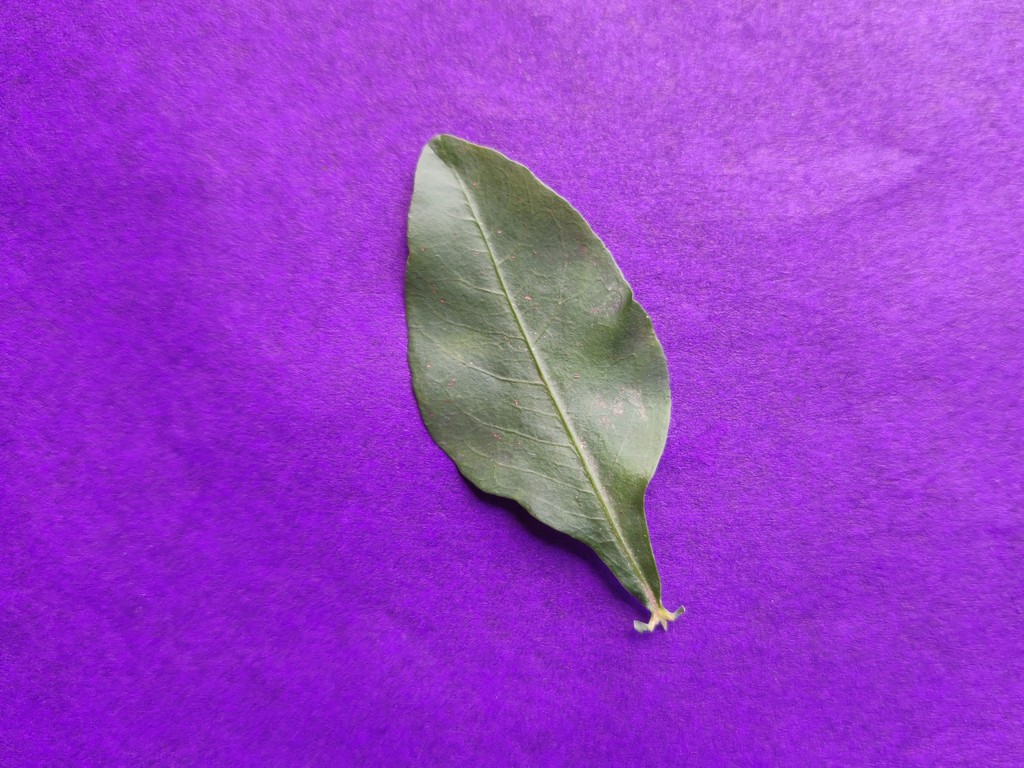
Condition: Healthy
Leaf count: single
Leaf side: front